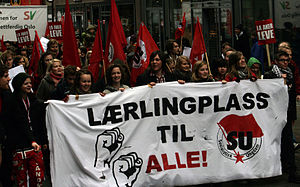
Sosialistisk Ungdom
Demonstration arrangeret af Sosialistisk Ungdom
Sosialistisk Ungdom er ungdomsorganisationen for Sosialistisk Venstreparti. SU's ideologi er socialisme og feminisme. De beskriver sig selv som en ungdomsbevægelse, der kæmper for en retfærdig fordeling og lige muligheder for alle.